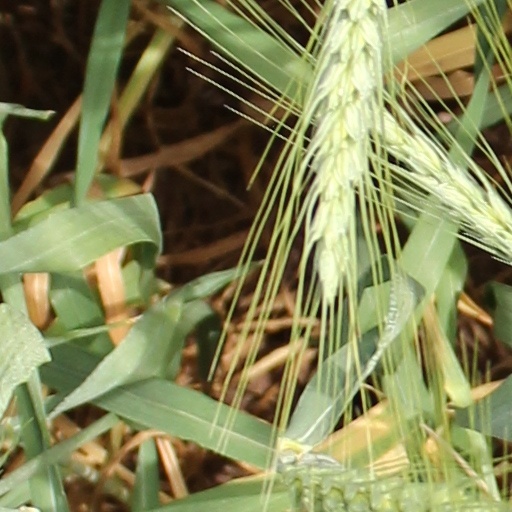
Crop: wheat